List of ambassadors of China to South Africa

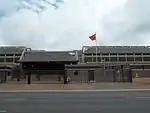
Chinese embassy in Pretoria

The ambassador of China to South Africa is the official representative of the People's Republic of China to the Republic of South Africa.